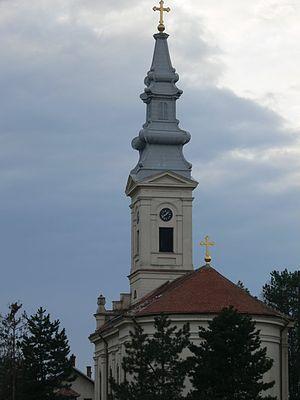
Vrelo est une localité de Serbie située dans la municipalité d’Ub, district de Kolubara. Au recensement de 2011, elle comptait 1 495 habitants.
L'éparchie de Valjevo est une circonscription de l'Église orthodoxe serbe. Elle a son siège à Valjevo et, en 2016, elle a à sa tête l'évêque Milutin.